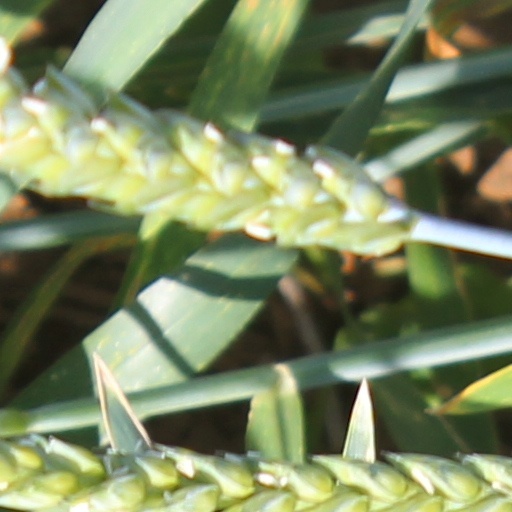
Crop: wheat